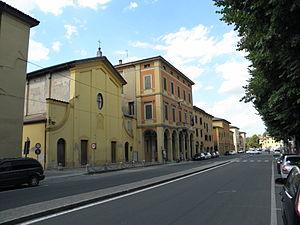
Minerbio est une commune italienne de la ville métropolitaine de Bologne dans la région Émilie-Romagne en Italie.